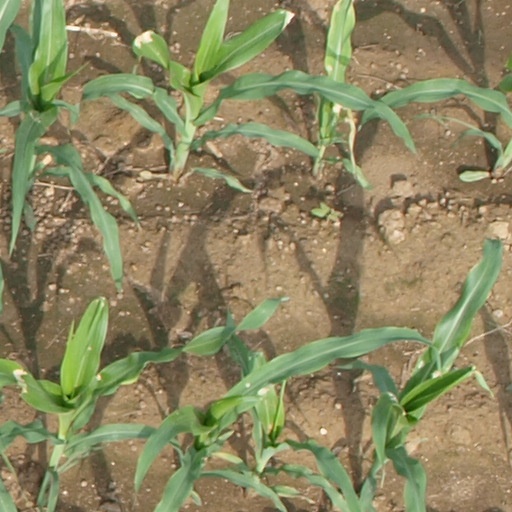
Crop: maize; corn